Pamelyn Ferdin

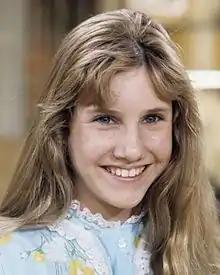
Ferdin as Edna Unger on "The Odd Couple" in 1972

Pamelyn Ferdin (born February 4, 1959) is an American animal rights activist and former actress. Ferdin's acting career was primarily during the 1960s and 1970s, though she appeared in projects sporadically in the 1980s and later years. She began her acting career in television commercials, made 250 television shows and films and gained renown for her work as a voice actress supplying the voice of Lucy Van Pelt in "A Boy Named Charlie Brown" (1969), as well as in two other "Peanuts" television specials.